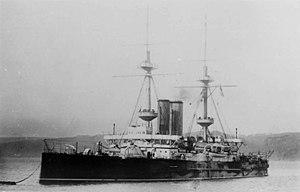
Le HMS Ocean était un cuirassé de type pré-dreadnought appartenant à la classe Canopus de la Royal Navy qui a servi durant la Première Guerre mondiale.
« Pré-dreadnought » est le terme utilisé pour désigner les cuirassés construits entre le milieu des années 1890 et 1905 pour remplacer les cuirassés à coque en fer des années 1870-1880. Construits en acier et protégés par un blindage en acier renforcé, les cuirassés pré-dreadnought embarquaient deux calibres d'artillerie : l'artillerie principale composée de pièces de gros calibre en tourelles et l'artillerie secondaire d'un calibre plus faible sous tourelles également mais aussi en casemates de chaque côté de la coque. Ils étaient propulsés par une machine à vapeur à triple expansion chauffant au charbon.
La classe Canopus est une classe de cuirassés de type Pré-Dreadnought de deuxième classe construite pour la Royal Navy avant la fin du XIXᵉ siècle.